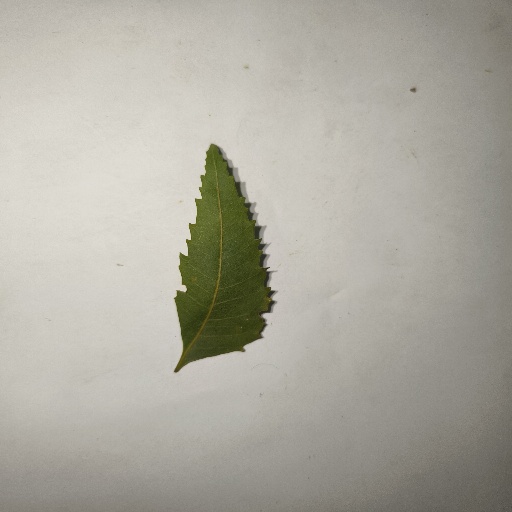
Species: Neem
Leaf condition: Healthy Leaf